Oakdale Manor

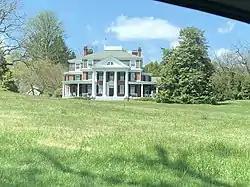

Oakdale is a historic plantation located in Daisy, (Woodbine) Howard County, Maryland, former home of Maryland Governor Edwin Warfield.